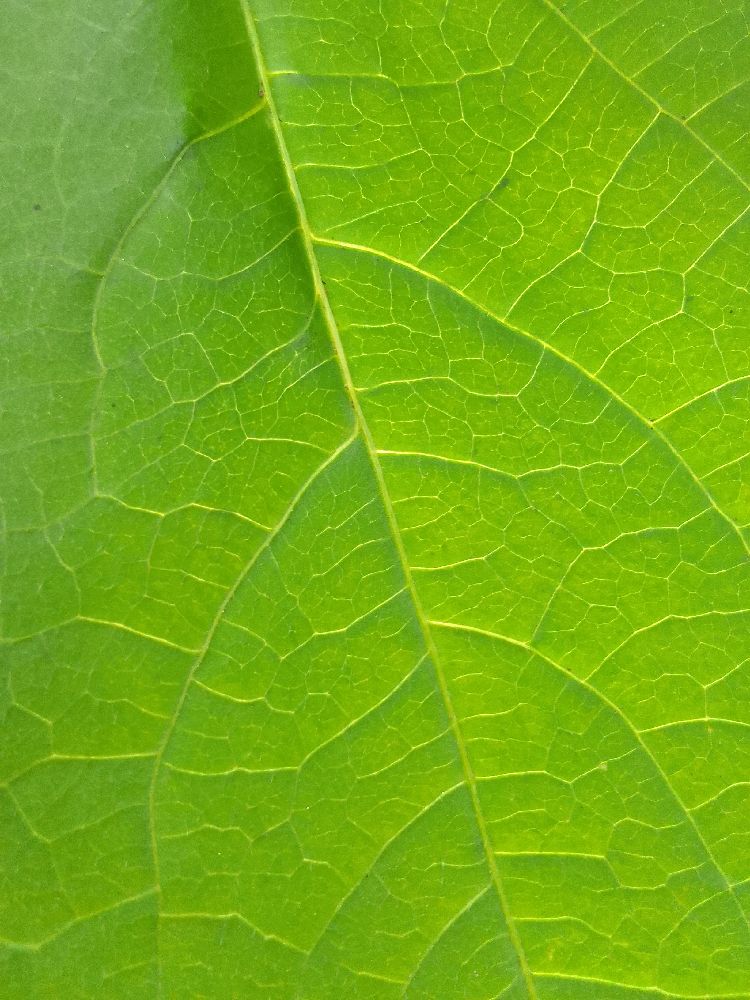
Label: healthy